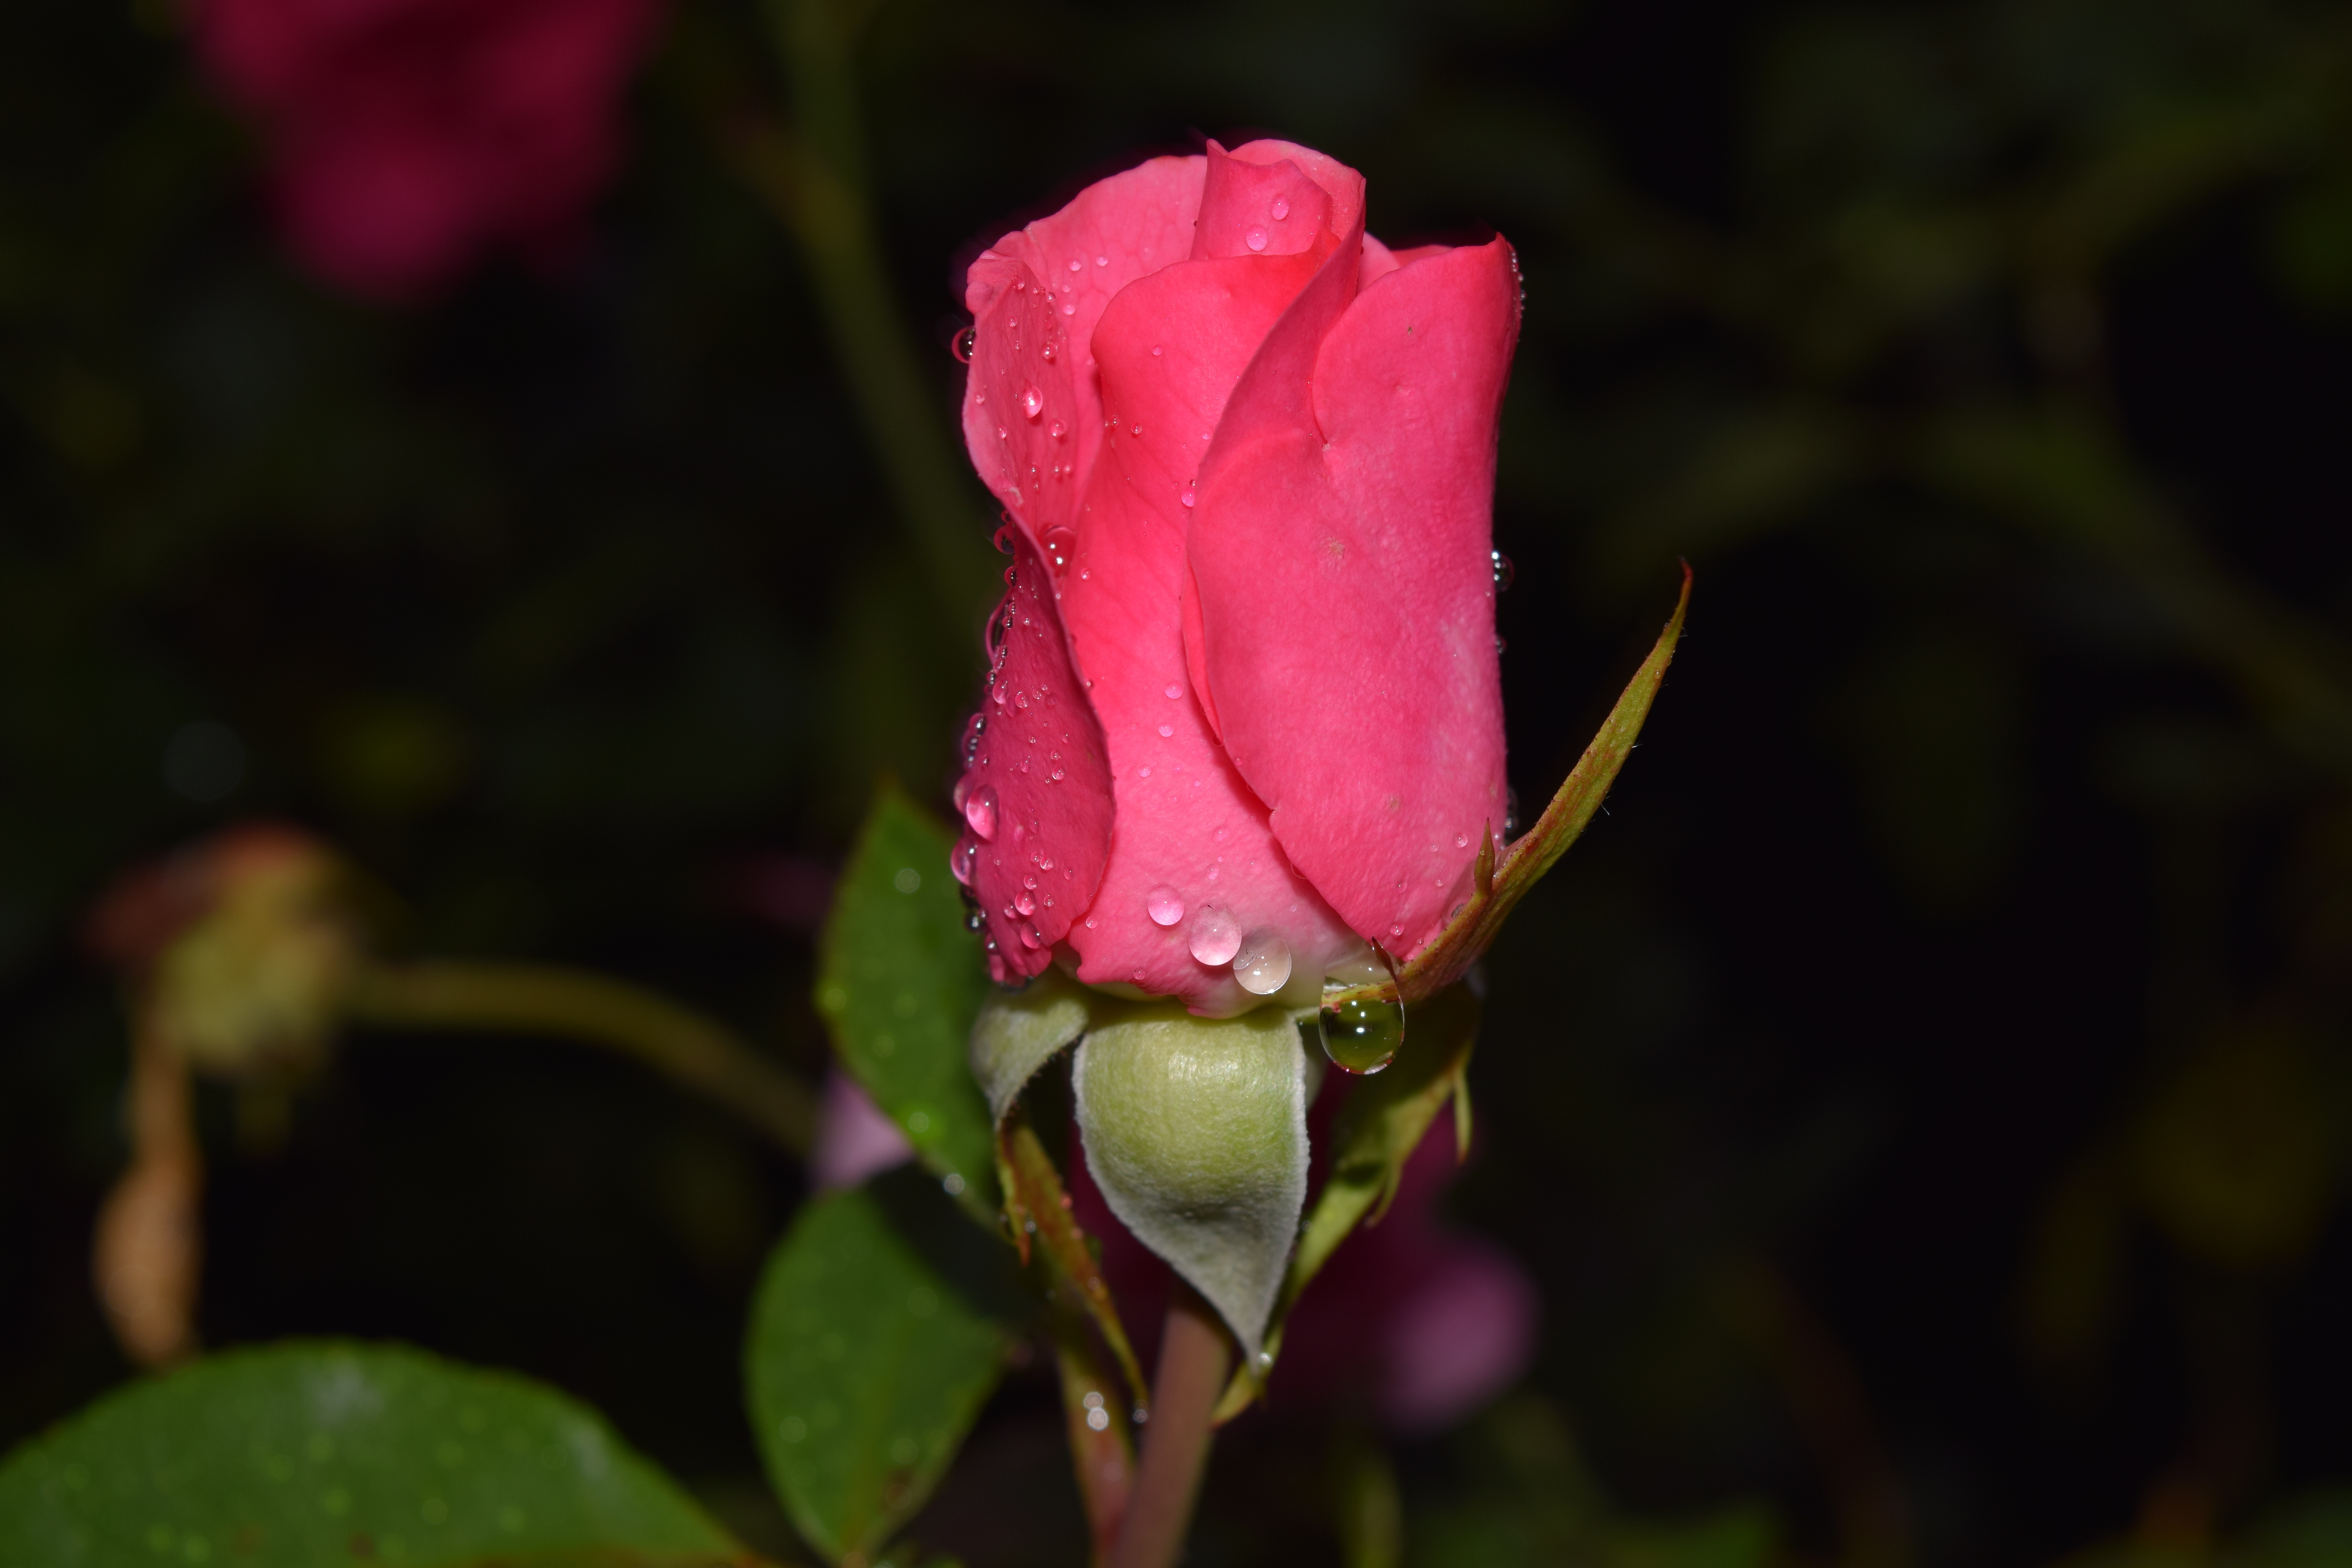
blossom, plant, rain, flower, petal, bloom, raindrop, wet, rose, botany, pink, close, flora, closed, bud, moist, macro photography, flowering plant, garden roses, rose family, plant stem, land plant